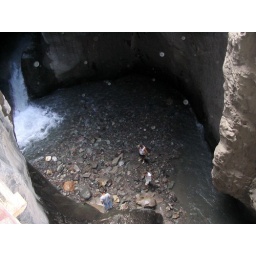
box canyon waterfall from above